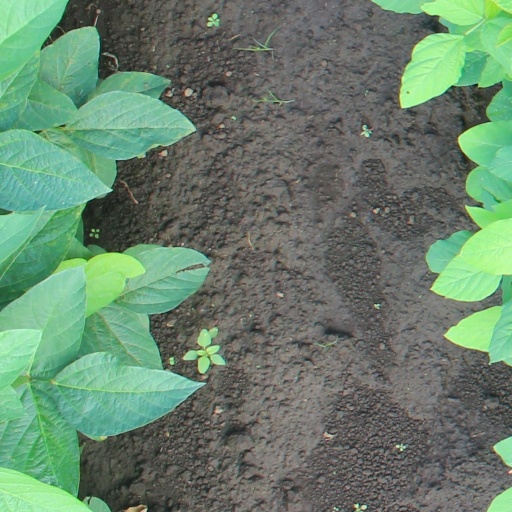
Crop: soybean